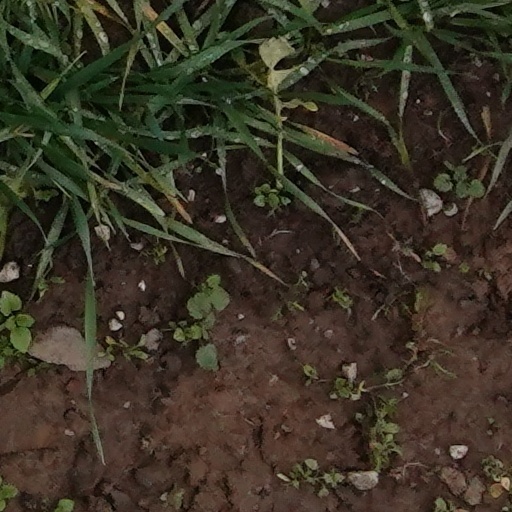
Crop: wheat